Highlighter

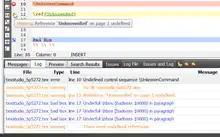
Errors marked in computer code, in the style of a highlighter pen

Some word processing software can simulate highlighting by using a technique similar to reverse video on some terminals. For example, the codice_1 command of Commodore 128 BASIC allows text to be displayed in reverse, which can be used to highlight text forms and selected items in menus.